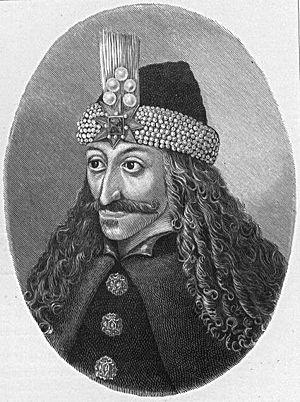
La Roumanie est un État d'Europe de l'Est, le septième pays le plus peuplé de l'Union européenne et le neuvième par sa superficie. La géographie du pays est structurée par les Carpates, le Danube et le littoral de la mer Noire. Située aux confins de l'Europe du Sud-Est et de l'Europe centrale et orientale, la Roumanie a comme pays frontaliers la Hongrie, l'Ukraine, la Moldavie, la Bulgarie et la Serbie.